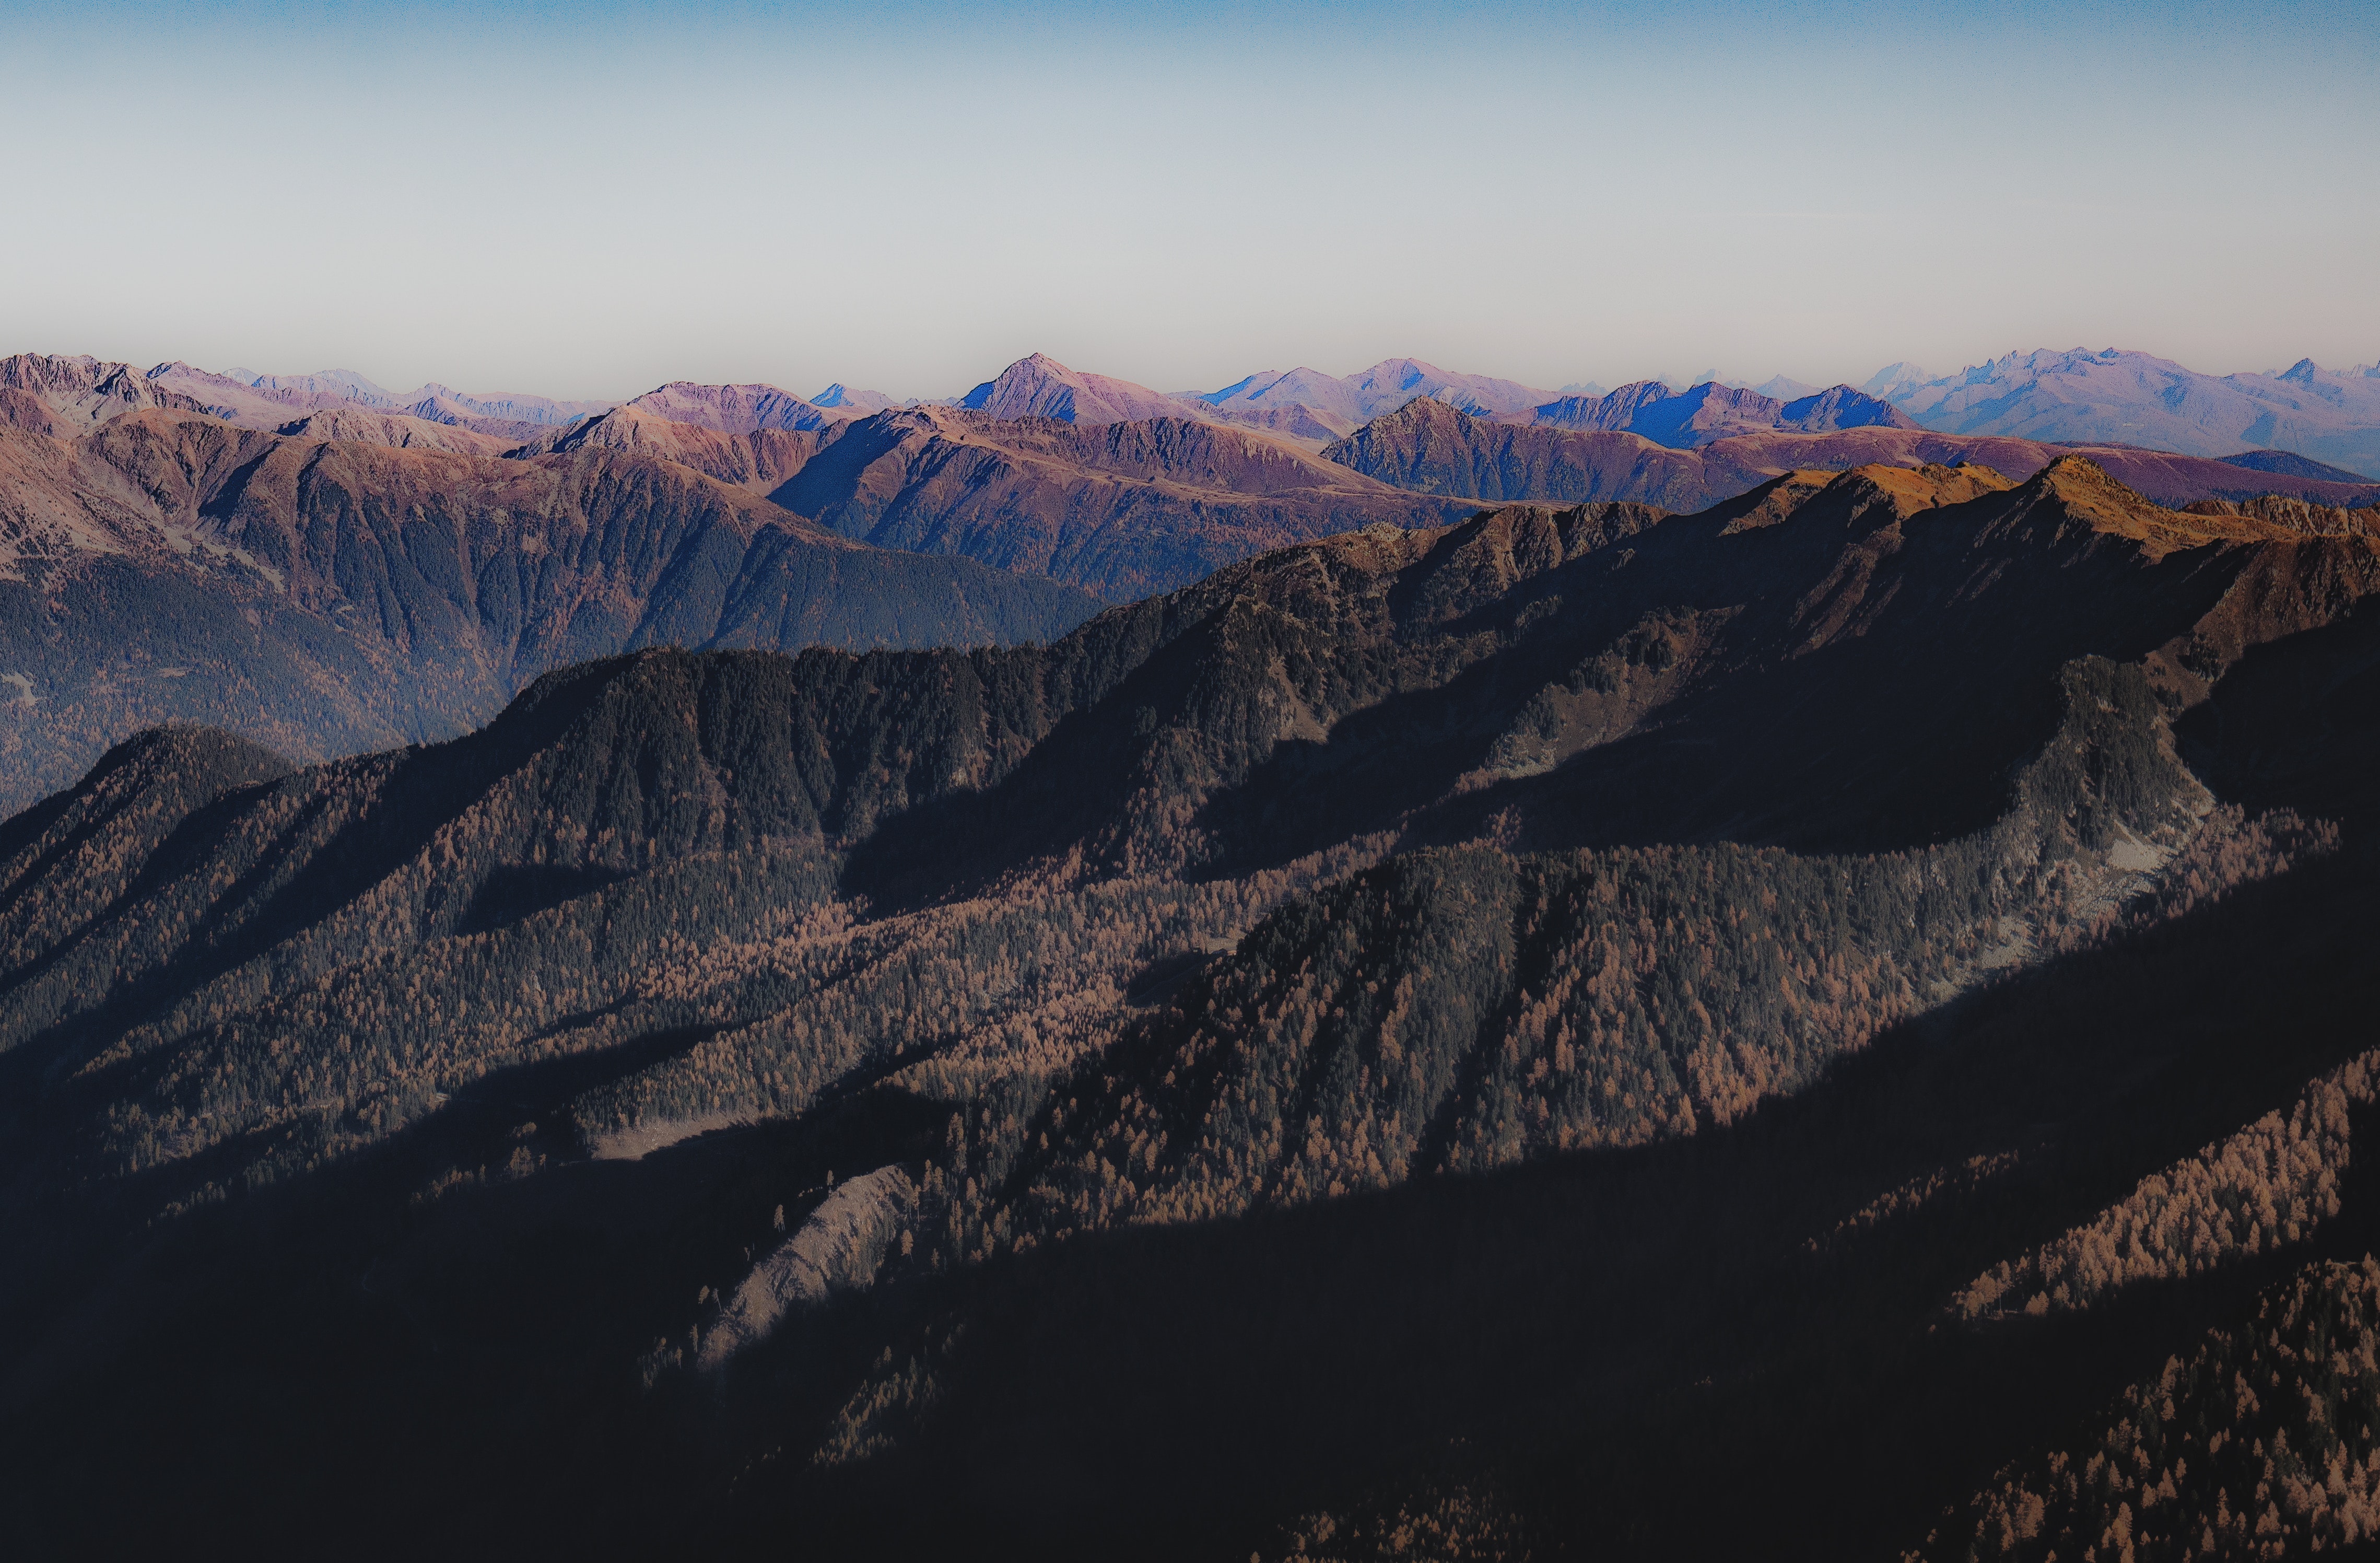
mountainous landforms, mountain, mountain range, sky, ridge, wilderness, highland, natural landscape, hill, alps, cloud, massif, geology, fell, national park, valley, badlands, summit, landscape, mount scenery, terrain, rock, canyon, ar te, formation, hill station, plateau, horizon, escarpment, shadow